Spur Point

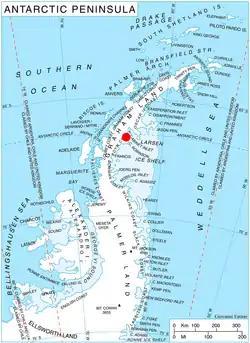
Location of Heros Peninsula in Graham Land, Antarctic Peninsula.

Spur Point is a point at the east end of Bigla Ridge, a black, rocky spur which extends southeast between Sleipnir Glacier and Beaglehole Glacier to the west side of Cabinet Inlet, forming the southeast extremity of Heros Peninsula on the east coast of Graham Land. This descriptive name was given by the Falkland Islands Dependencies Survey (FIDS) following their survey in 1947. The feature was photographed from the air during 1947 by the Ronne Antarctic Research Expedition (RARE) under Ronne.